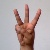
The image shows a hand gesture representing the letter 'W' in Indian Sign Language.